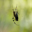
Label: spider